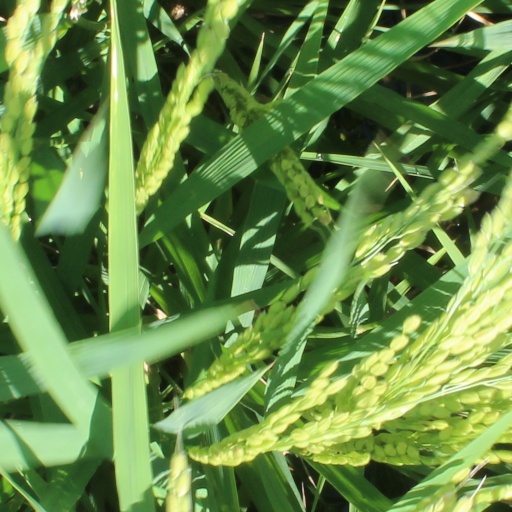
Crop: rice